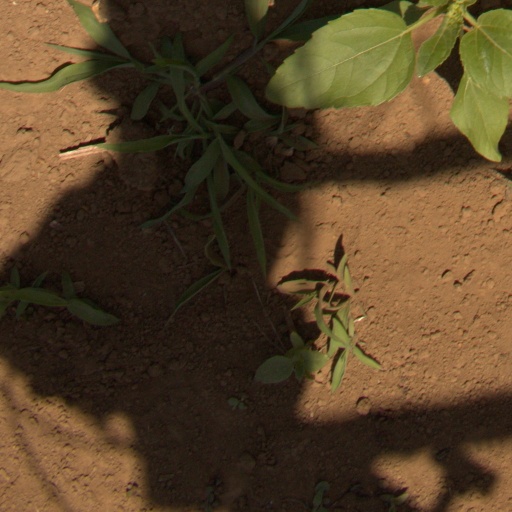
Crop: Jerusalem artichoke